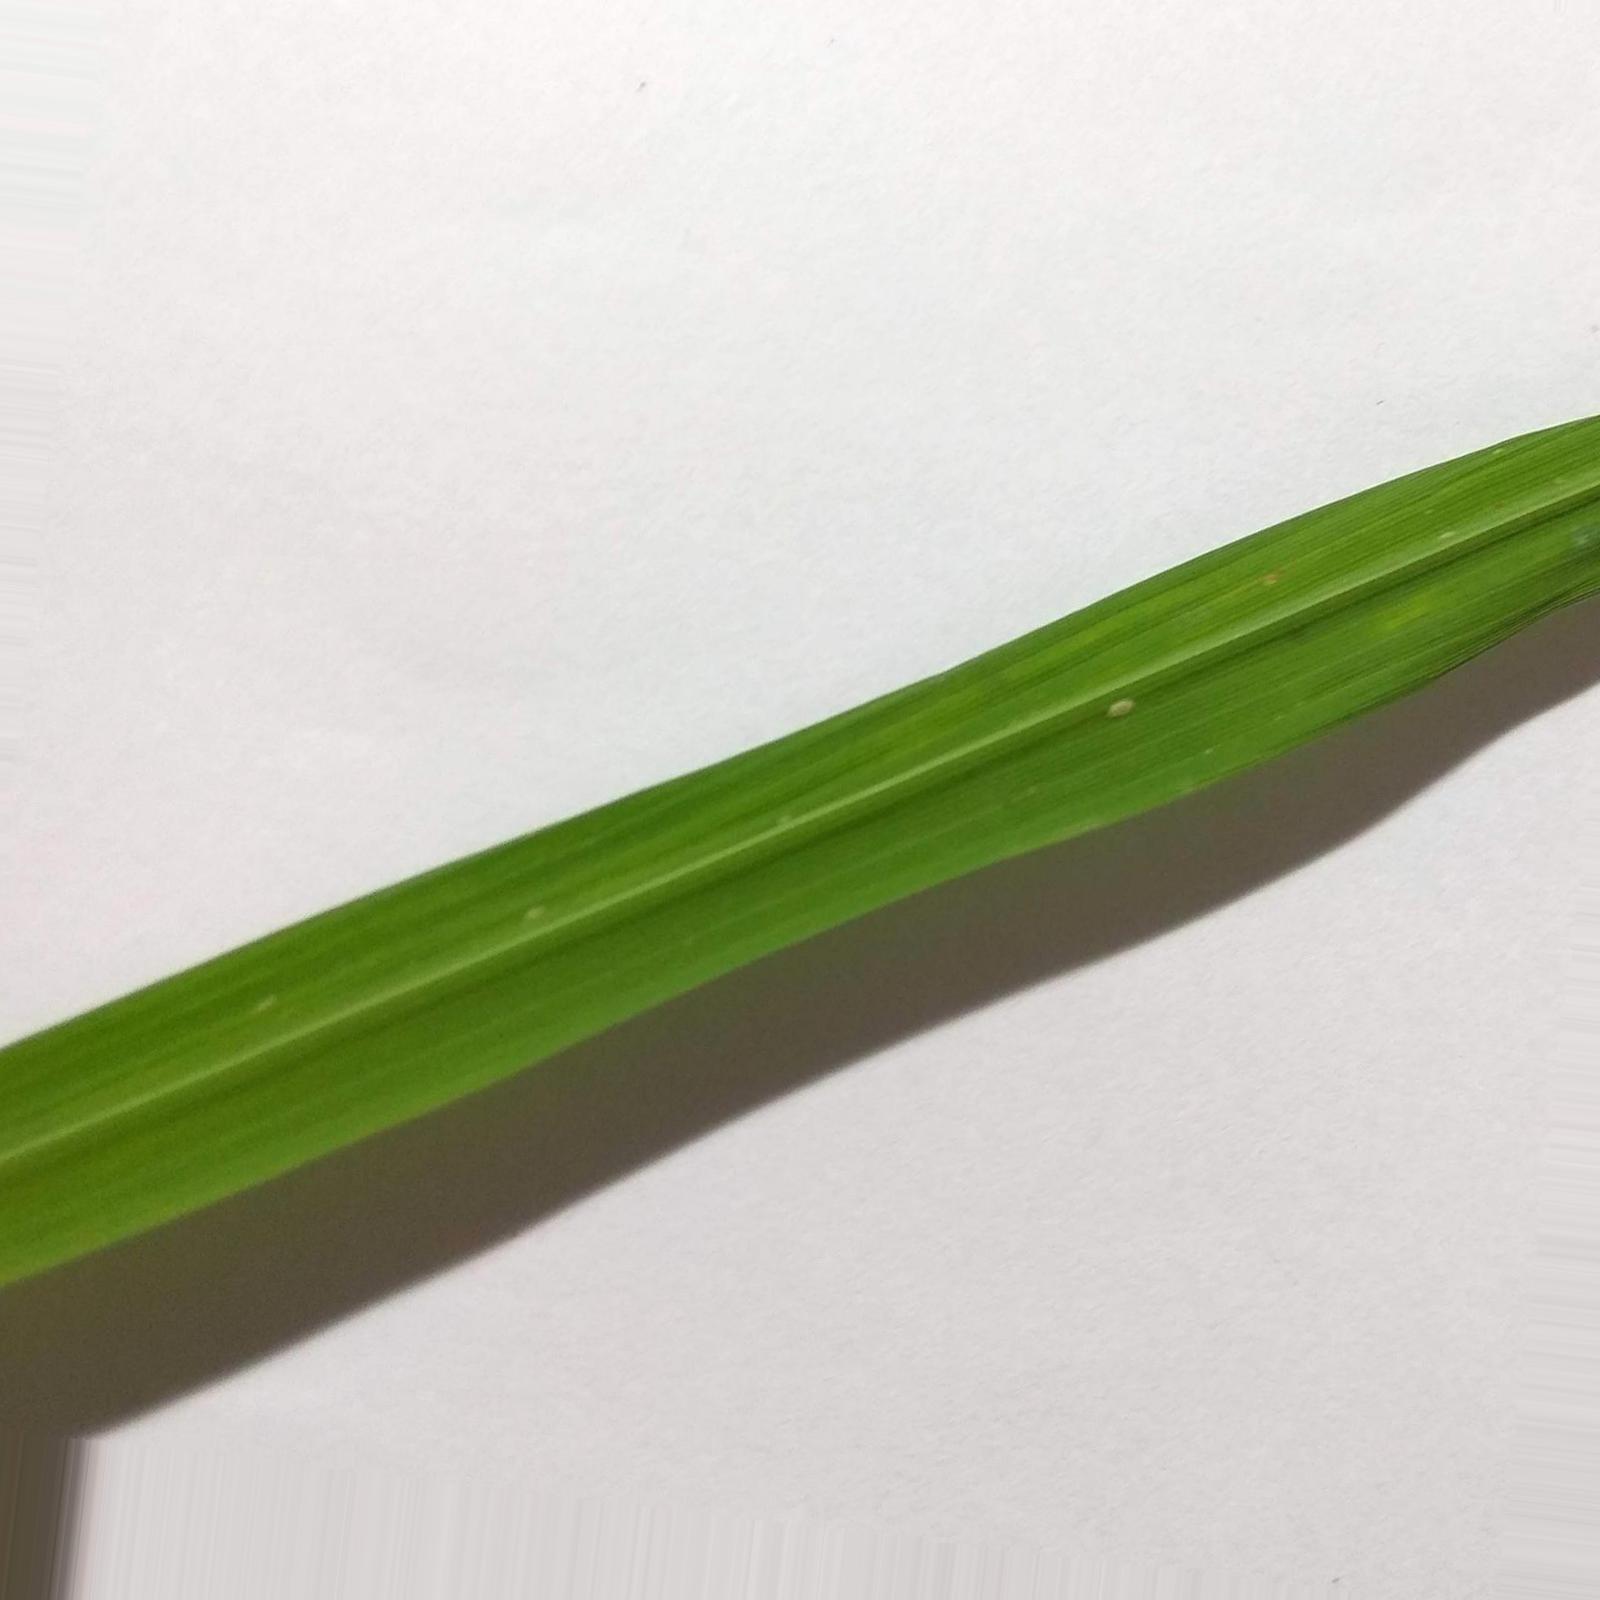
Nhãn: Healthy